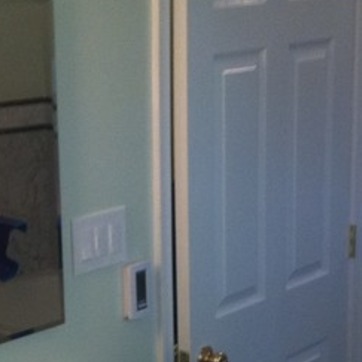
Material: mirror